Kentucky in the War of 1812

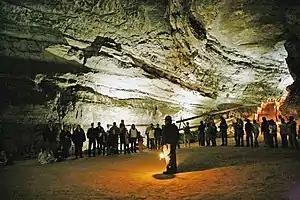
Mammoth Cave

Kentucky helped supply the war. A major supply depot for the war was at Newport, Kentucky. Dubbed Newport Barracks, the staging area would later serve as a supply depot for conflicts with Mexico later in the century. Saltpeter was heavily mined in Carter County and at the Great Saltpeter Cave in Rockcastle County. But the most notable mining was at Mammoth Cave, whose saltpeter, considered exceptional quality, was numbered at 570,000 pounds produced during the war.